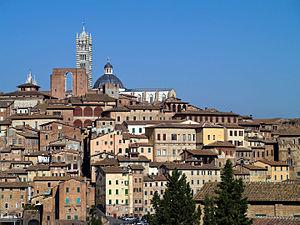
Sienne, vue de San Clemente in Santa Maria dei Servi. Au sommet de la colline, la cathédrale de Sienne (Santa Maria Assunta ou Duomo di Siena) et le Facciatone.
Sienne est une ville italienne, chef-lieu de la province du même nom, dans la région de Toscane. Elle compte 53 900 habitants en 2017.